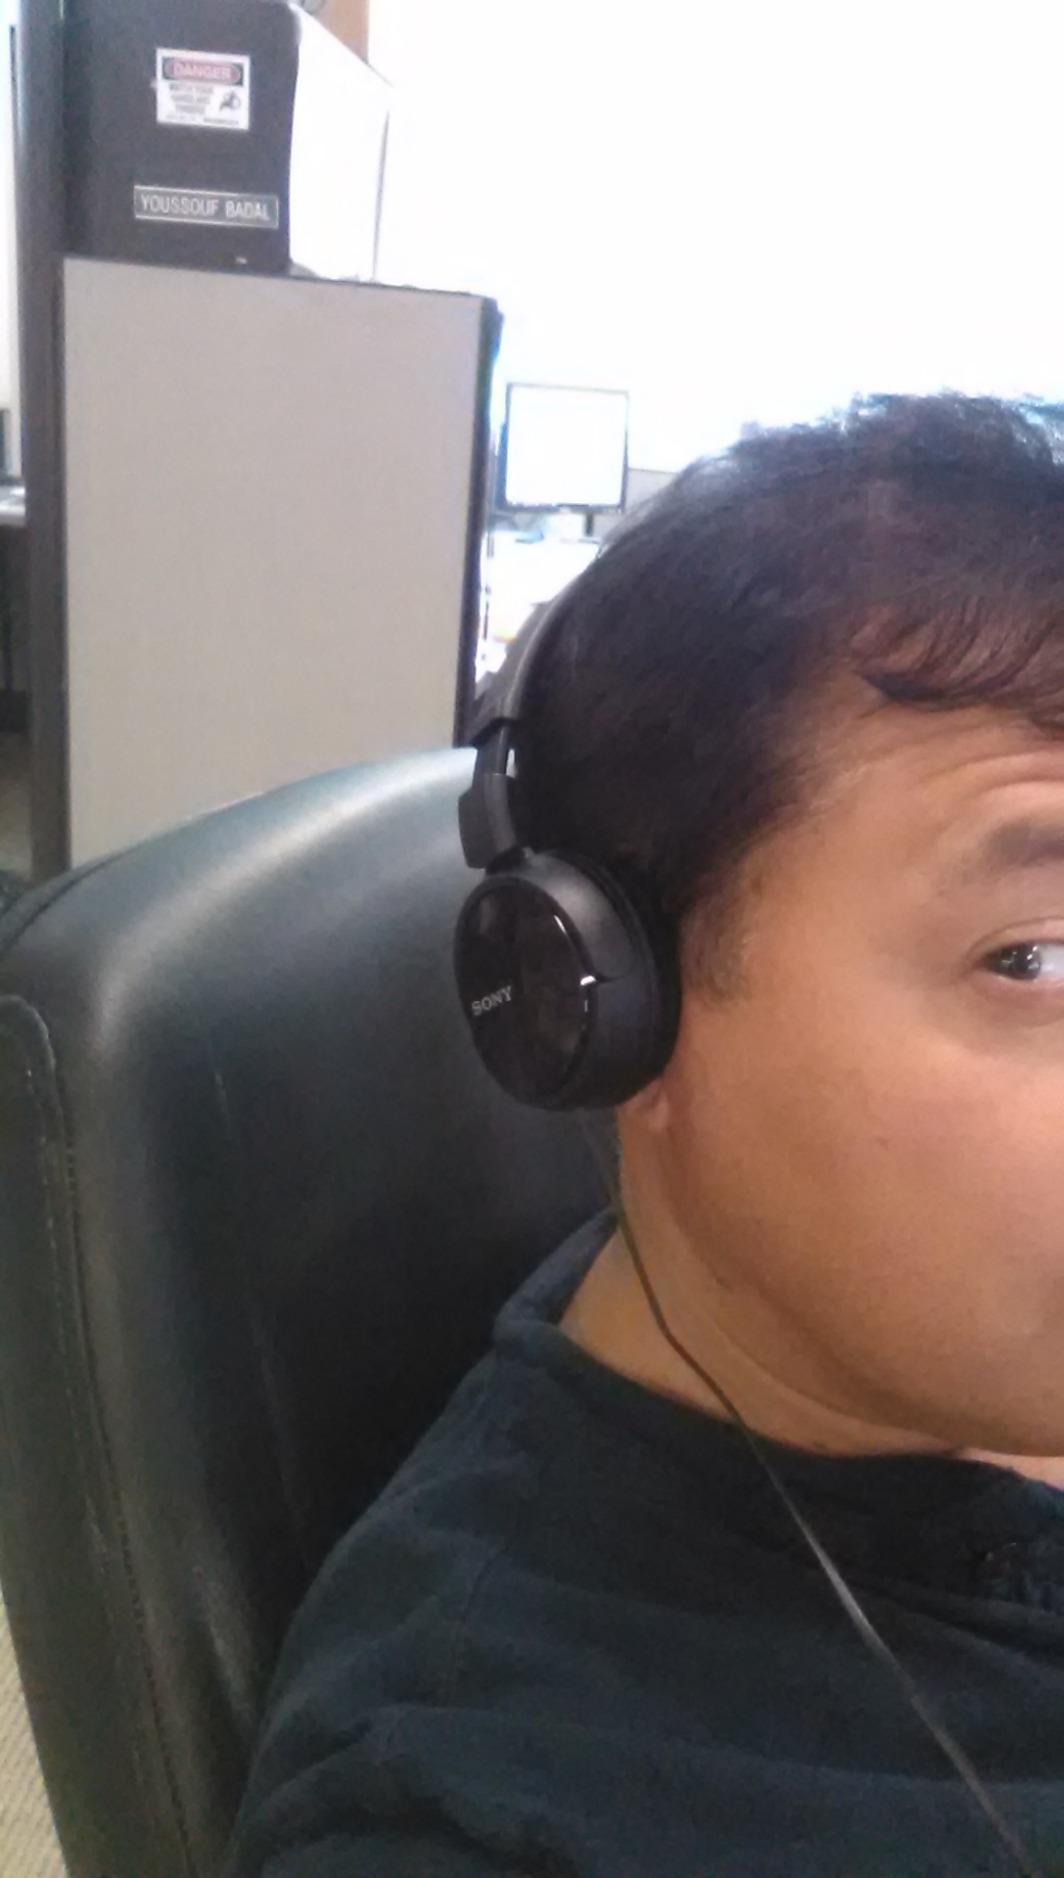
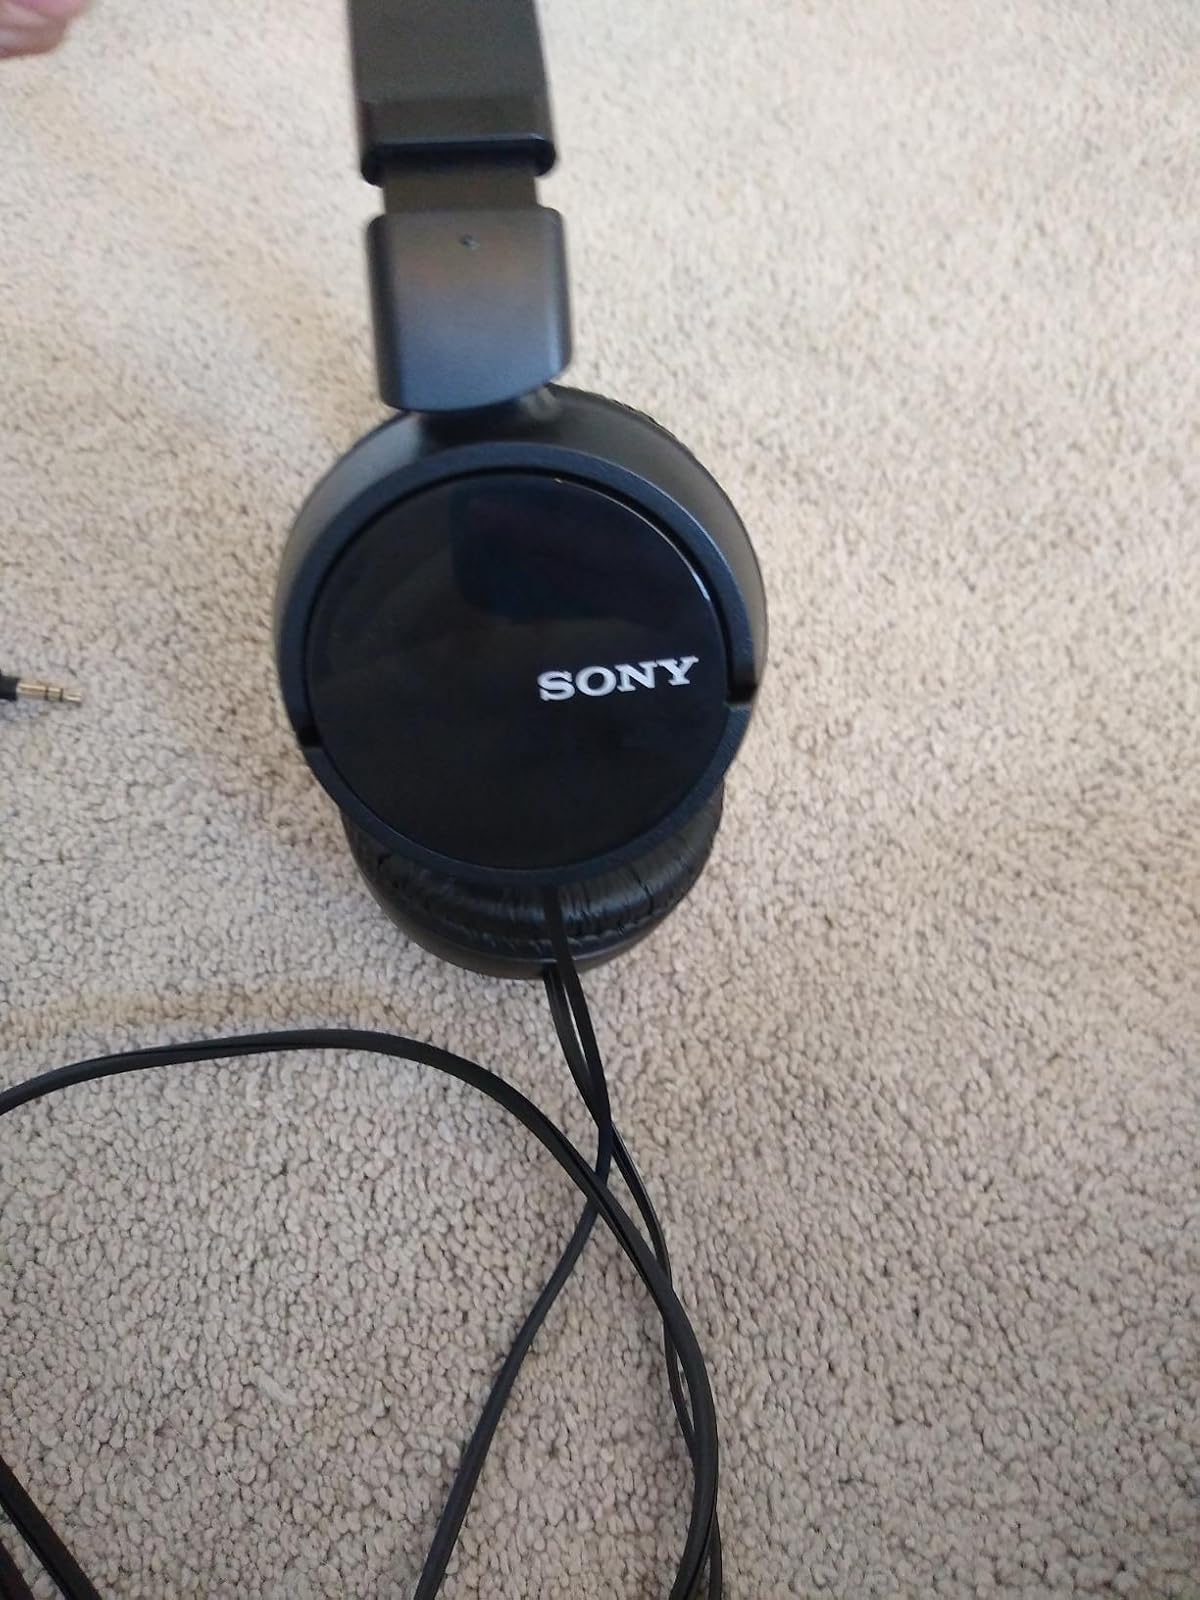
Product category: headphones
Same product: yes